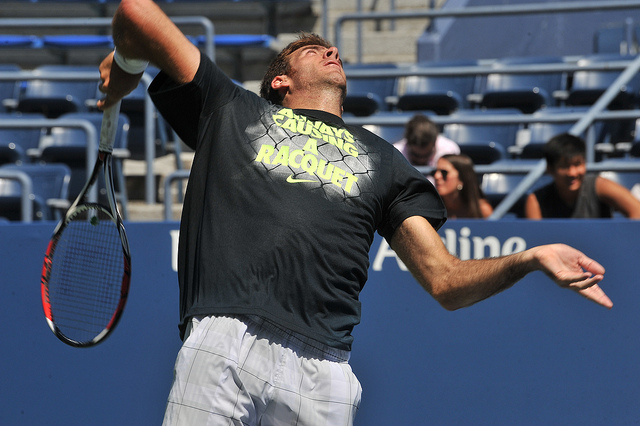
user: Given an image and a question. Answer the question in a short answer. Question: What is this man looking up at? Short Answer:
assistant: tennis ball